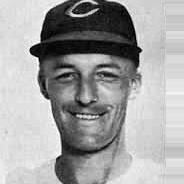
Age: 28